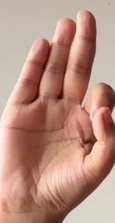
ASL sign: F